Enterprise (NX-01)

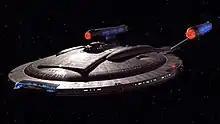
The starship "Enterprise" (NX-01)

"Enterprise" (NX-01) is the fictional spaceship that serves as the primary setting of the American science fiction television series "". The ship predates the other Starfleet ships named "Enterprise" and was first seen in the pilot episode "". Its missions included an initial period of deep space exploration and a mission into the Delphic Expanse following the Xindi attack on Earth; it was also instrumental in the formation of the United Federation of Planets with the Vulcans, Andorians and Tellarites.